New York State Route 410

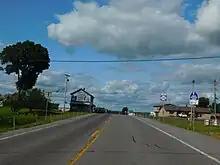
NY 410 eastbound in Naumburg, approaching NY 126

NY 410 begins at a rural intersection with NY 26 in the town of Denmark. The two-lane route heads eastward from the junction, winding to the north and south across open, rolling terrain with several cultivated fields. After , the highway meets County Route 19 (CR 19, named East Road) and turns to the northeast toward the village of Castorland. The open fields gradually give way to homes as NY 410 enters the village limits as Main Street. The route passes through the center of the village, serving four lightly developed residential blocks before crossing the Mohawk, Adirondack and Northern Railroad at the northeastern edge of the community. At the rail crossing, the highway passes south of what was once the New York Central Railroad's Castorland passenger station.